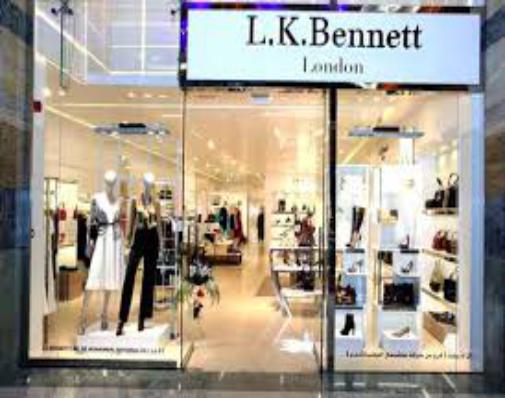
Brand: L.K.Bennett
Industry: Clothes